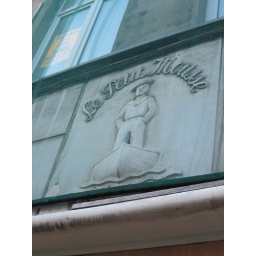
This is a sign above the door of an empty building on my street. I just think it's interesting.